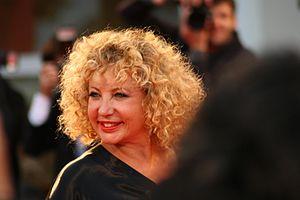
Iaia Forte, née le 16 mars 1962 à Naples dans la région de la Campanie en Italie, est une actrice italienne ayant principalement joué pour le cinéma et le théâtre.